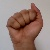
The image shows a hand gesture representing the letter 'A' in Indian Sign Language.